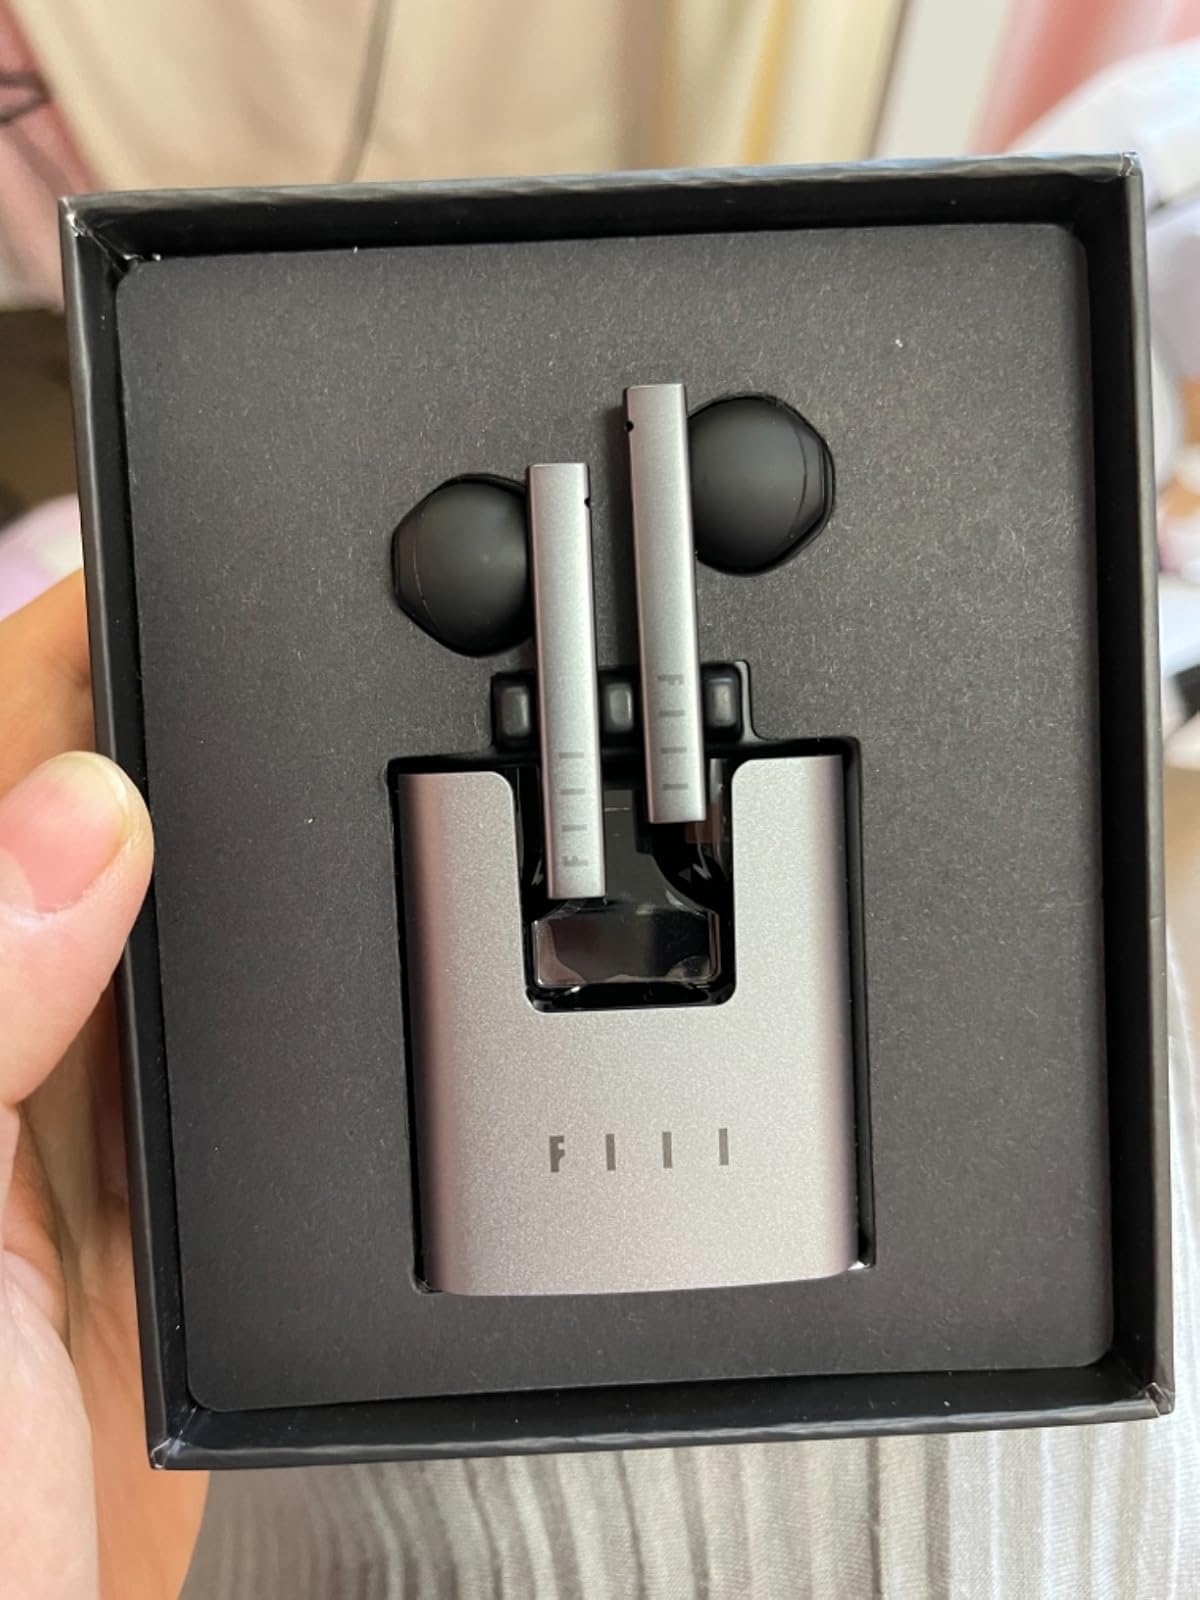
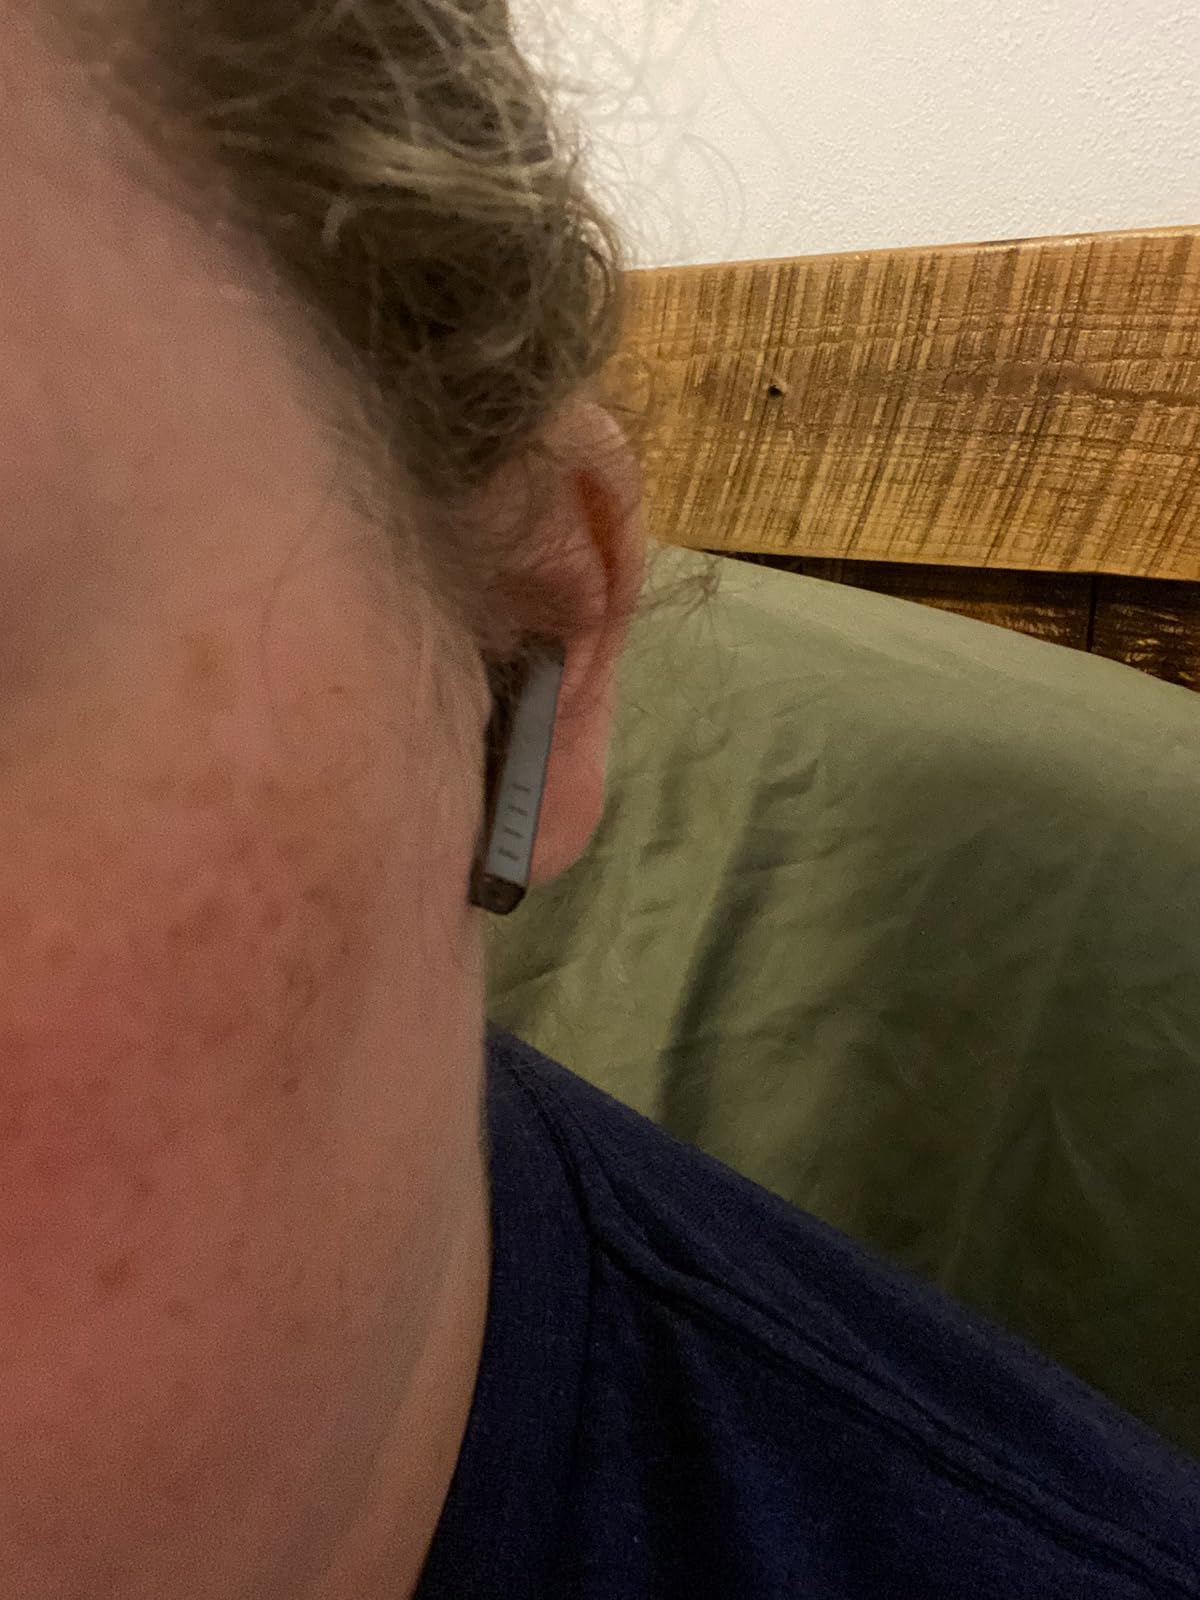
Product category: earbuds
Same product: yes